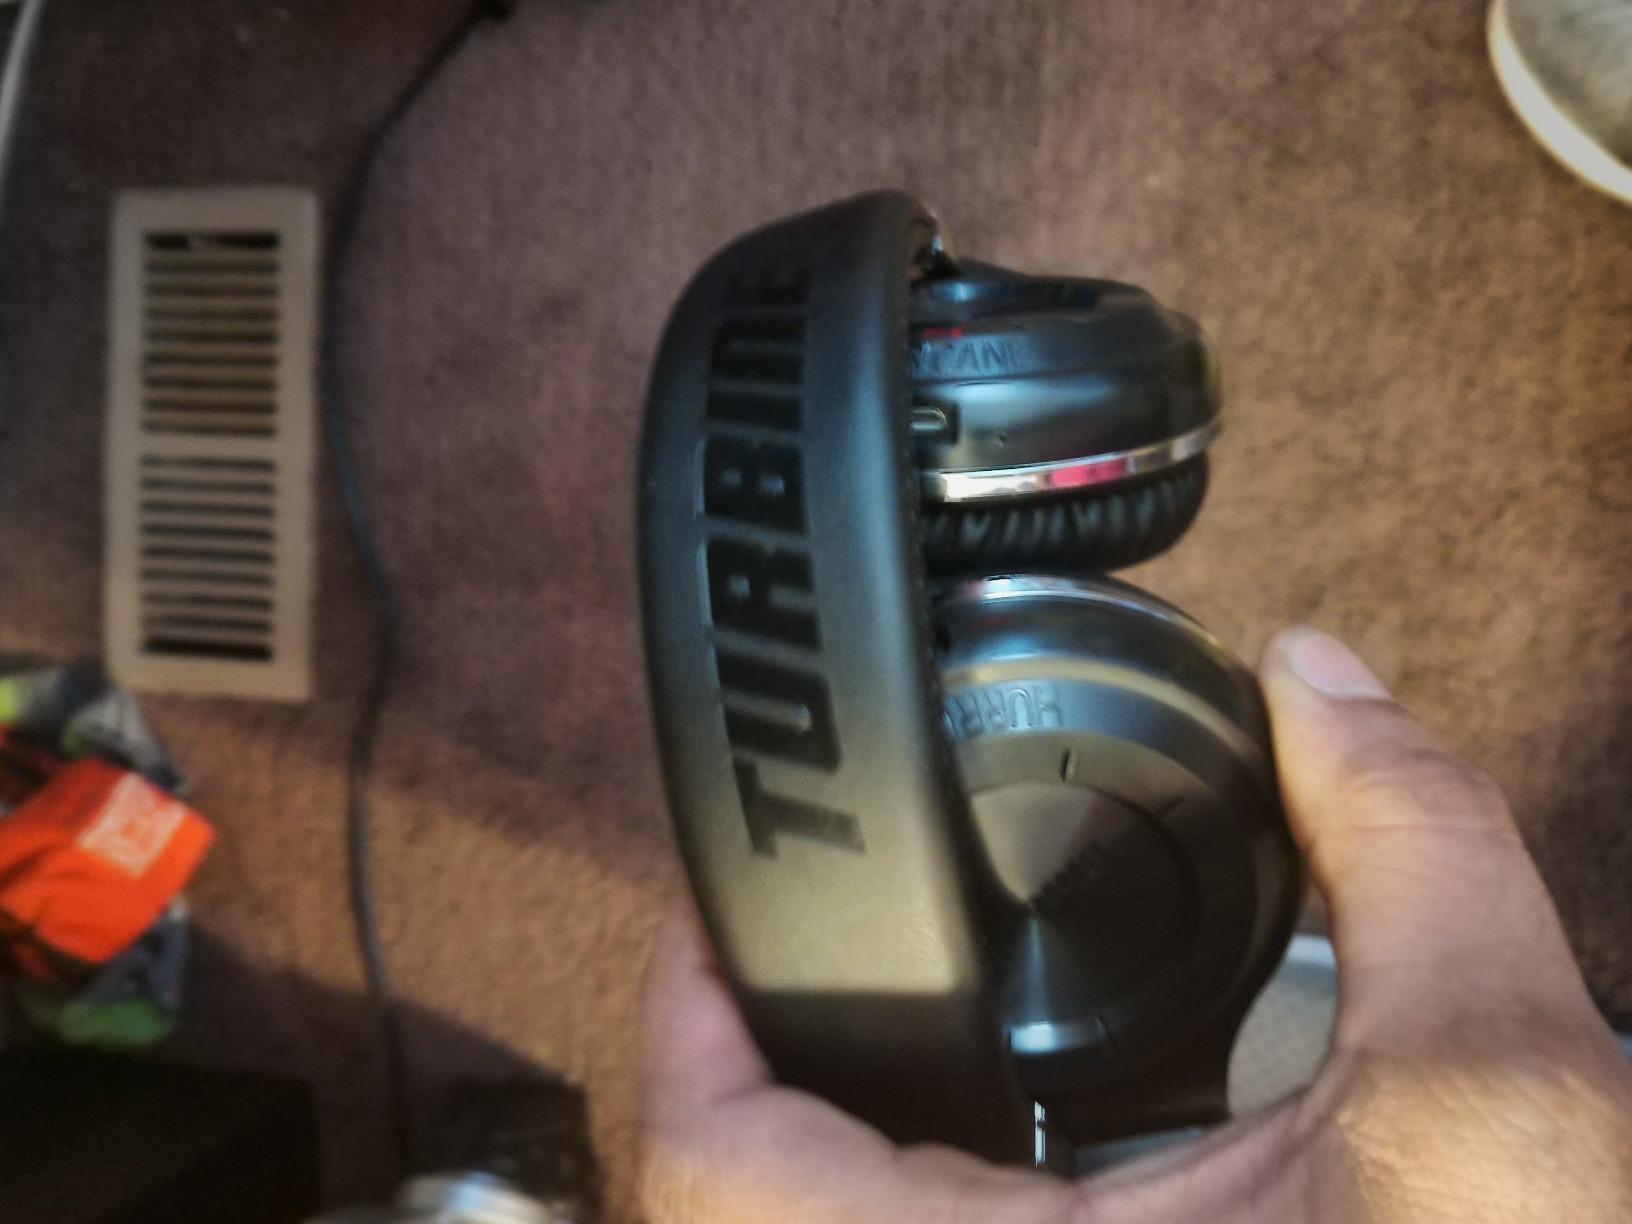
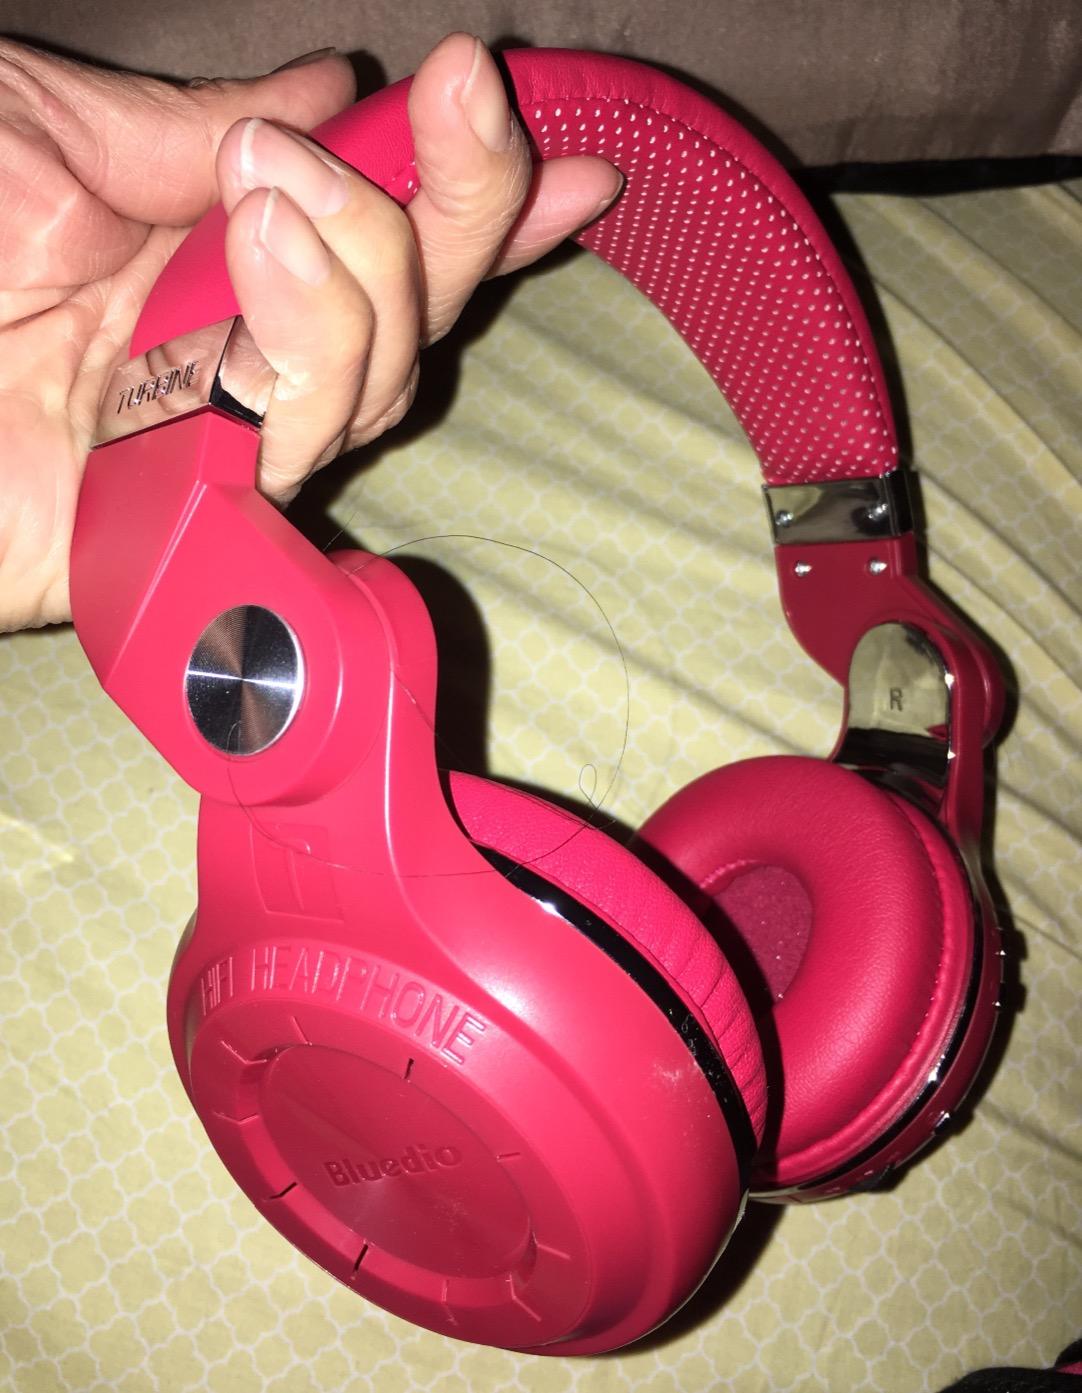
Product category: headphones
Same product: no